Victor Ehikhamenor

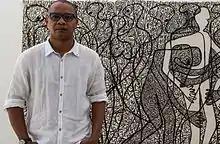

Victor Ehikhamenor is a Nigerian visual artist, writer, and photographer known for his expansive works that engage with multinational cultural heritage and postcolonial socioeconomics of contemporary black lives. In 2017, he was selected (along with two other artists) to represent Nigeria at the Venice Biennale, the first time Nigeria would be represented in the event. His work has been described as representing "a symbol of resistance" to colonialism.